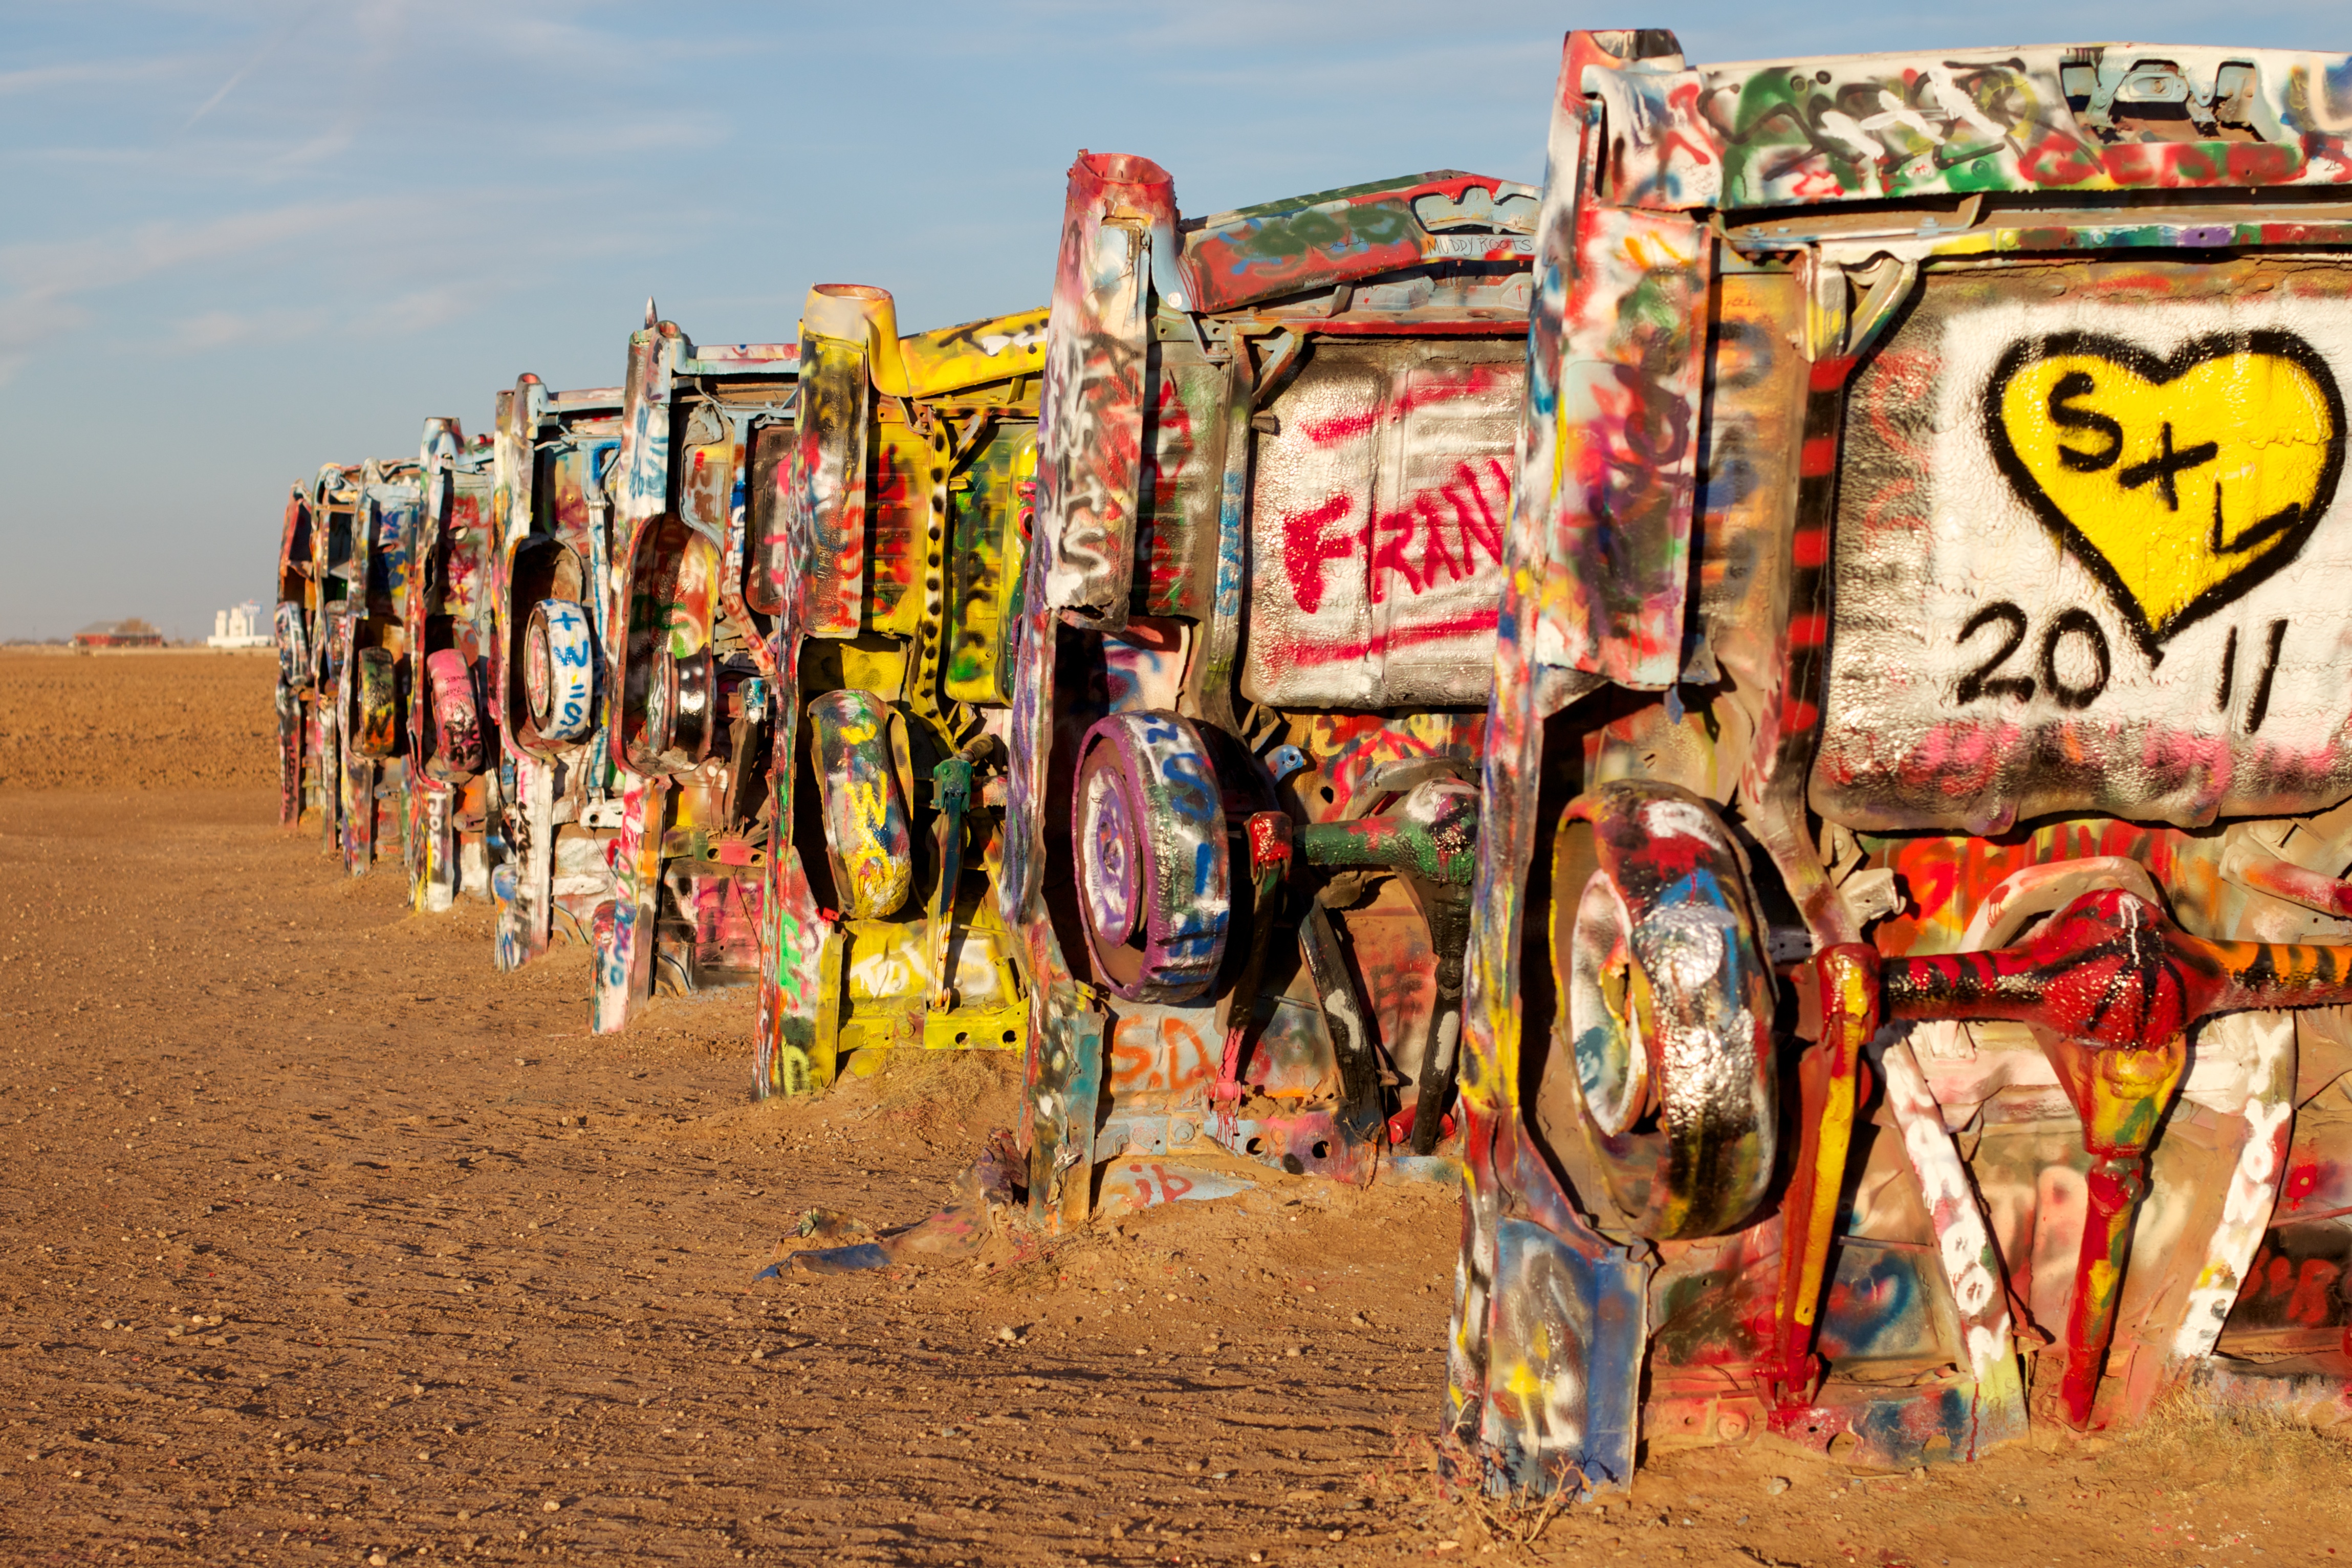
people, art, odyssey, cadillacranch